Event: Nepal Earthquake
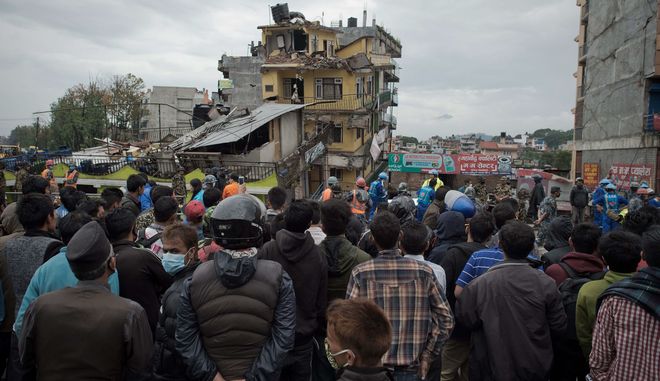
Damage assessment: damage